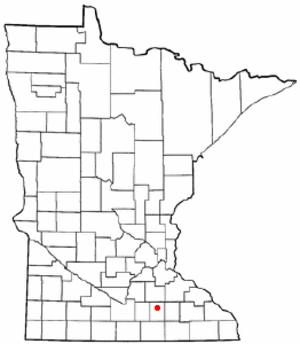
Owatonna est une ville du Minnesota, aux États-Unis. Elle est le siège du comté de Steele. Lors du recensement de 2010, sa population était estimée à 25 599 habitants.